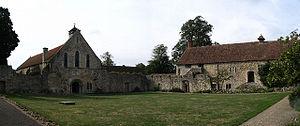
L'abbaye de Beaulieu est une abbaye cistercienne située à Beaulieu, dans le Sud de l'Angleterre.
La Compagnie Blanche est un roman historique écrit par Arthur Conan Doyle, publié sous forme de feuilleton dans le Cornhill Magazine en 1891 au Royaume-Uni.